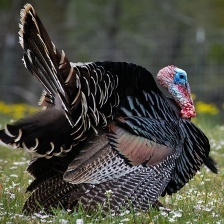
Species: WILD TURKEY
Scientific name: MELEAGRIS GALLOPAVO